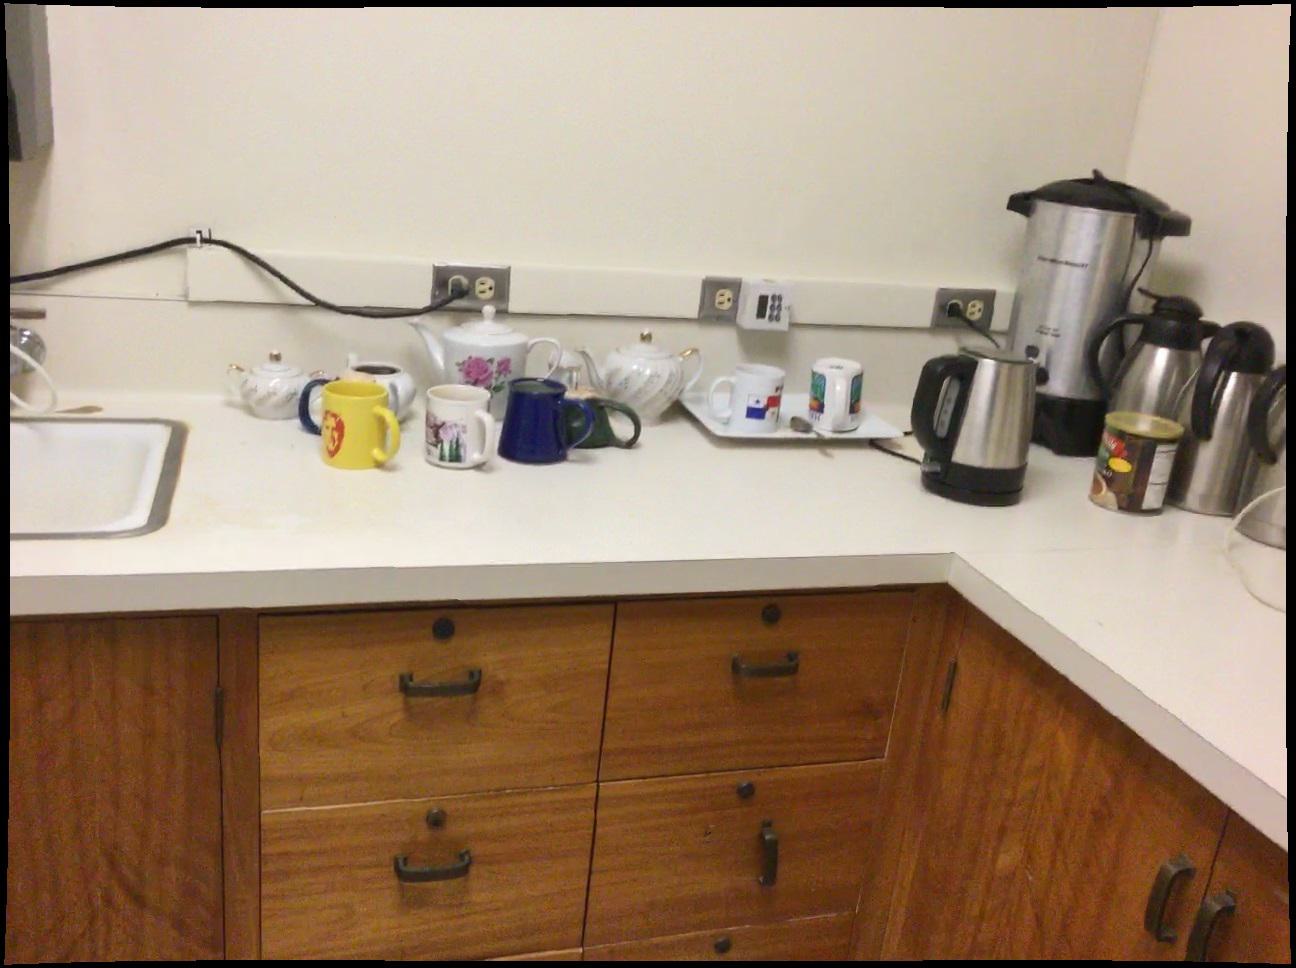
Question: Is the dispenser right of the coffee maker from the camera's perspective? Final answer should be yes or no.
Answer: No